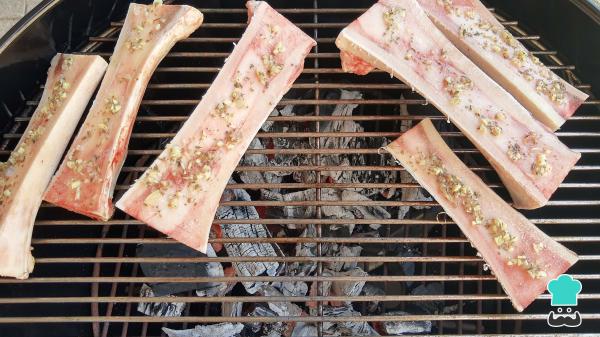
Toma los huesos de tuétano y barniza con la mezcla de ajo y especias. Luego, colócalos en la parrilla y deja cocinar por 20 a 25 minutos. Si utilizas un sartén, tápalos y deja cocinar a fuego bajo por 20 minutos, si usas un horno, hornea por 20 minutos.